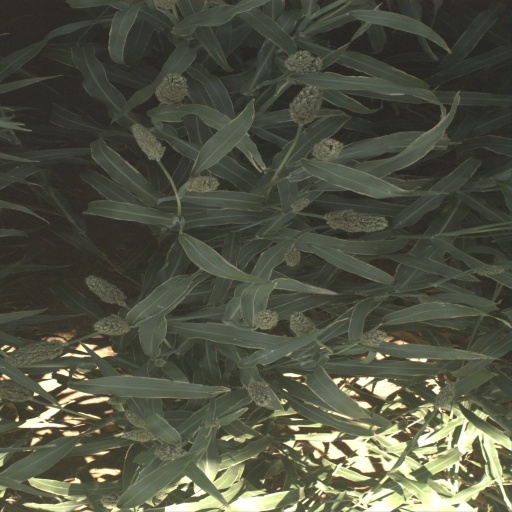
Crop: sorghum